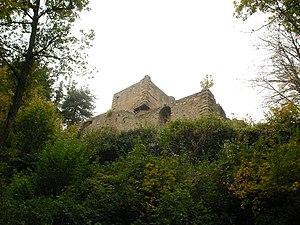
Château du Hagueneck (450 m) à Wettolsheim (Haut-Rhin, France).
Cet article recense les monuments historiques du Haut-Rhin, en France.
Le château de Hagueneck est un monument historique situé à Wettolsheim, dans le département du Haut-Rhin, en région Grand Est.
Cet article recense les monuments historiques français classés en 1923.